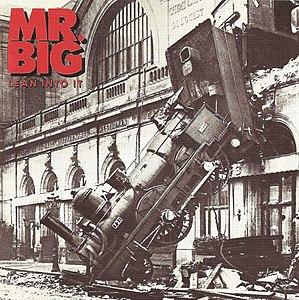
Lean Into It est le deuxième album du groupe Mr. Big. Il a été enregistré en 1990 et sorti en avril 1991. Sa pochette fait référence à l'accident ferroviaire de la gare Montparnasse.
L'accident de la gare Montparnasse est un accident ferroviaire français survenu le 22 octobre 1895 à la gare de Paris-Montparnasse, lors de l'arrivée du train express nᵒ 56 desservant la ligne de Paris à Granville. Il provoque un décès et de nombreux dégâts matériels ; son caractère spectaculaire en fait l'un des accidents ferroviaires les plus connus de l'histoire des chemins de fer français.